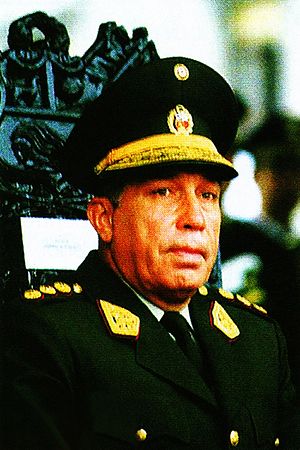
Francisco Morales Bermúdez
Francisco Morales Bermúdez Cerruti er en peruansk politiker, som var Perus præsident mellem 1975 og 1980.